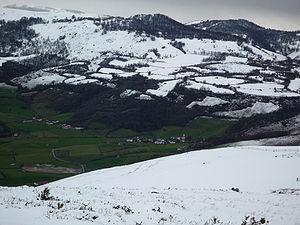
Vue d'Hosta depuis Belchou Euskara: Hozta Beltxutik
Hosta est une commune française, située dans le département des Pyrénées-Atlantiques en région Nouvelle-Aquitaine.